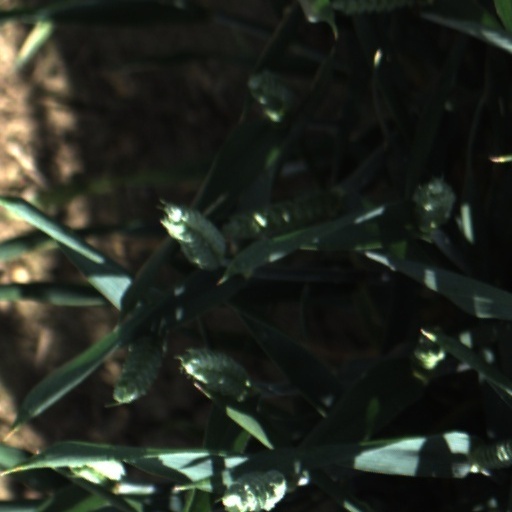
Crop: wheat